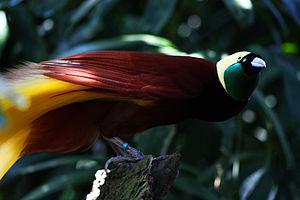
Le Paradisier grand-émeraude est la plus grande espèce de paradisier. Il vit dans les forêts du sud-ouest de la Nouvelle-Guinée, des îles Aru et d'Indonésie.